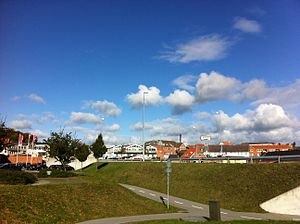
Hadsund Centrum / Galleri
Billedet er tagede lige når man kommer over Hadsundbroen fra Hadsund Syd
Hadsund Centrum er Hadsunds centrale bydel mellem Mariager Fjord mod syd, Rosendal mod nord og Øgadekvarteret mod øst. Der er ca. 2.000 indbyggere i Hadsund Centrum. Det er dermed den tættest befolkede bydel i Hadsund.